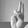
ASL letter: U